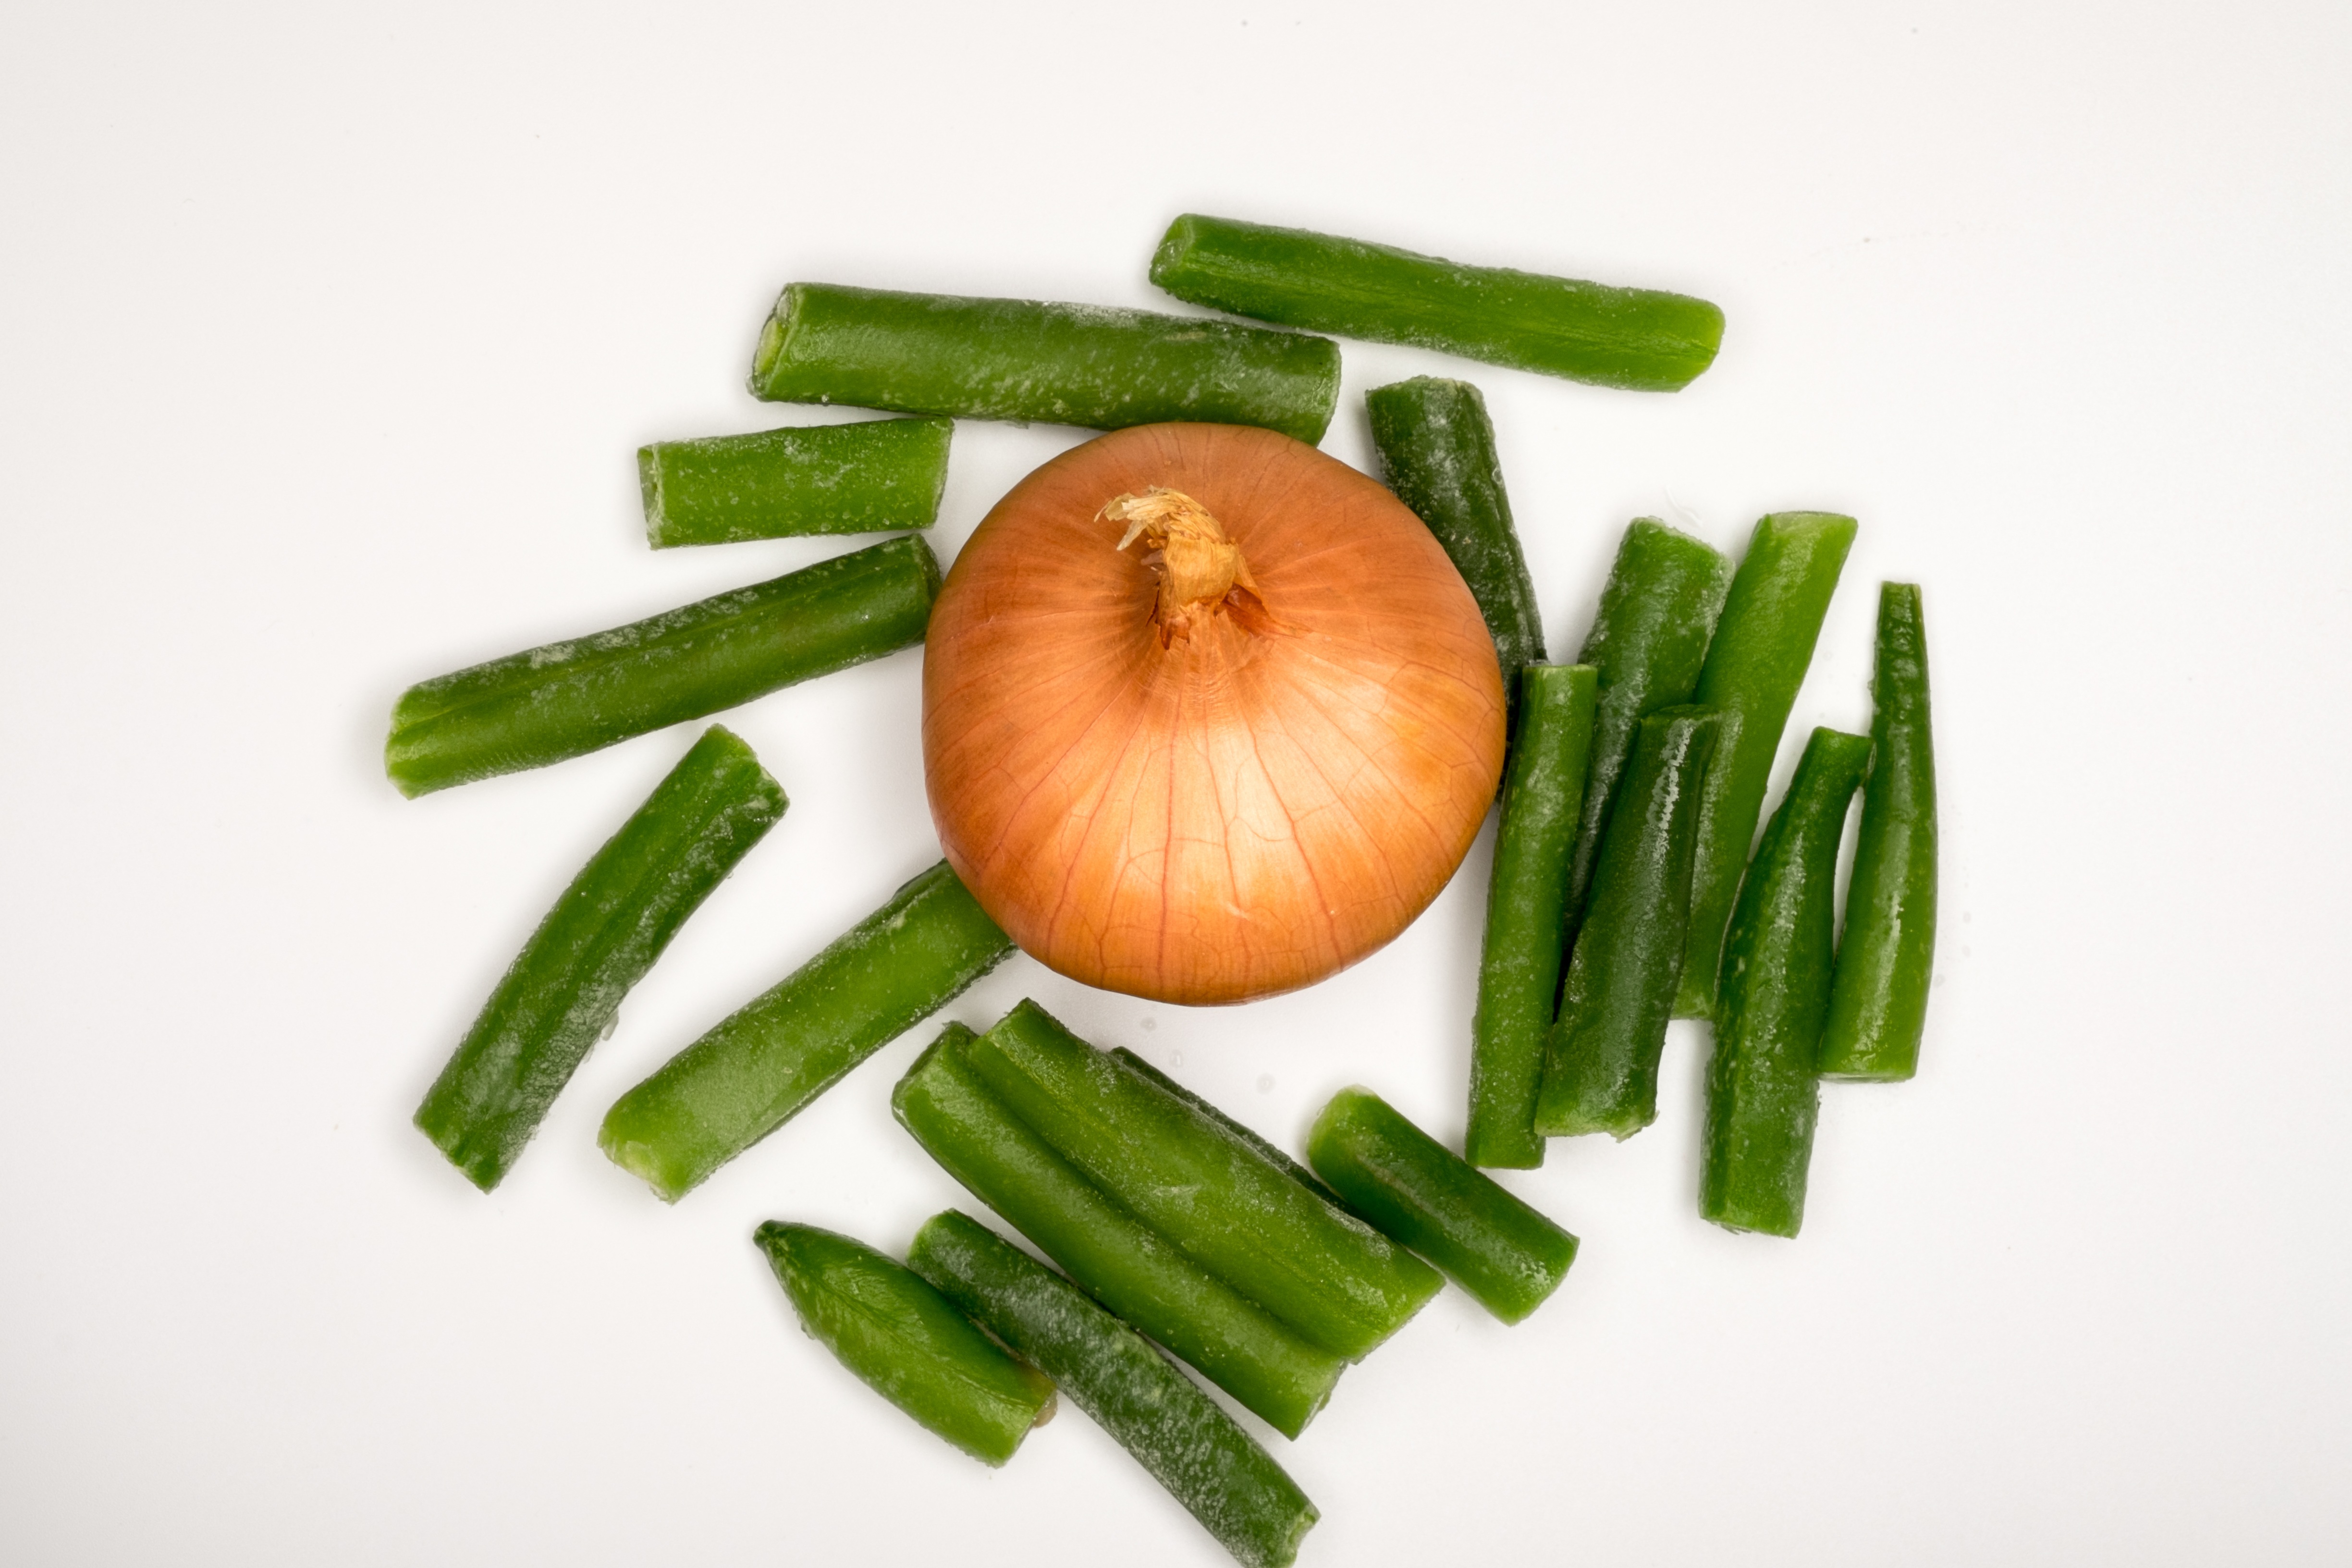
plant, food, garlic, produce, vegetable, kitchen, health, preparation, cook, vegetables, spices, beans, sharpness, taste, flowering plant, organic food, land plant